Radio Act of 1912

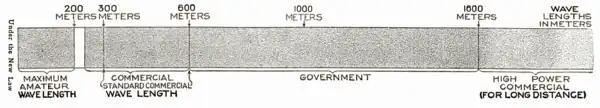
Amateur, government, standard commercial, and high-power commercial (for long distance) wavelength bands defined by the Radio Act of 1912.

Implementation and enforcement of the Act was made the responsibility of the U.S. Department of Commerce and Labor (Department of Commerce after March 1913), which was empowered to impose fines of not more than $500 and to suspend or revoke licenses of operators who violated regulations. Nine regional Radio Inspection districts were designated, with a radio inspector based in a major port within each district.